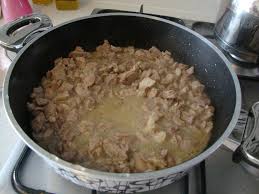
Yemek: et_sote